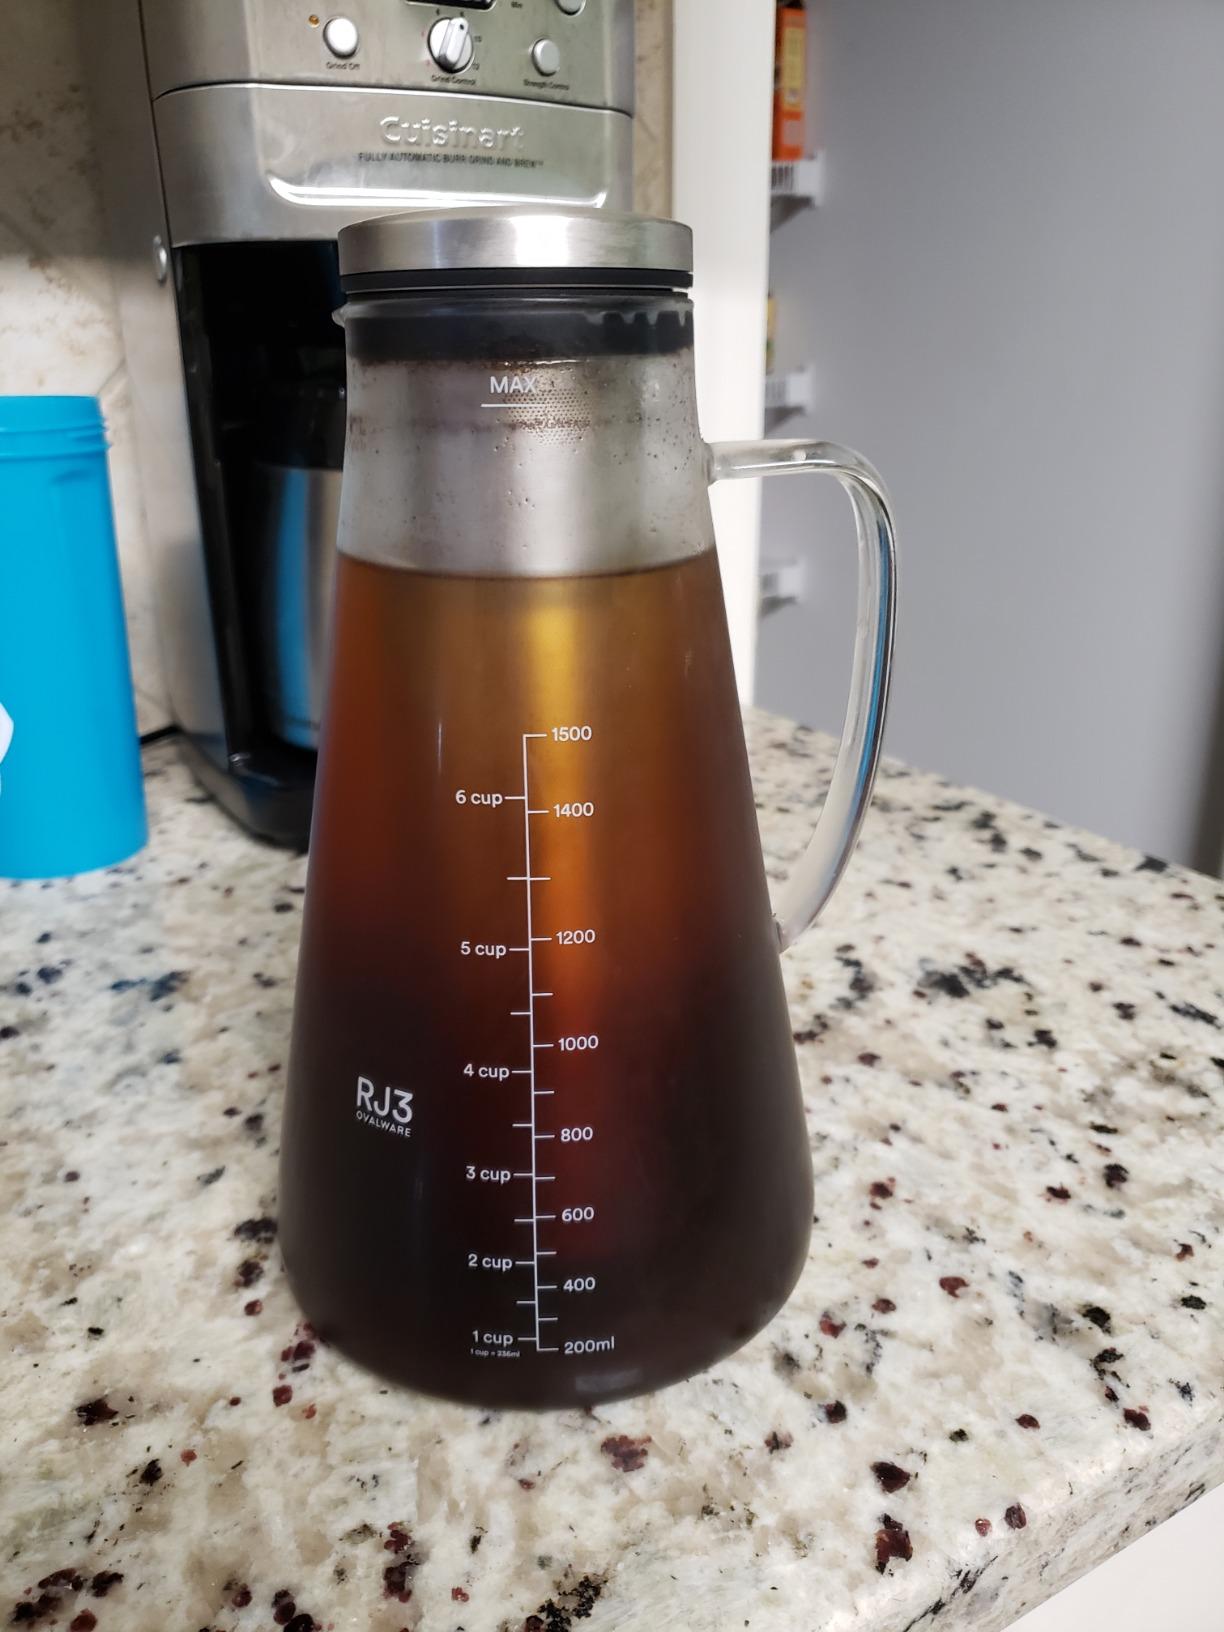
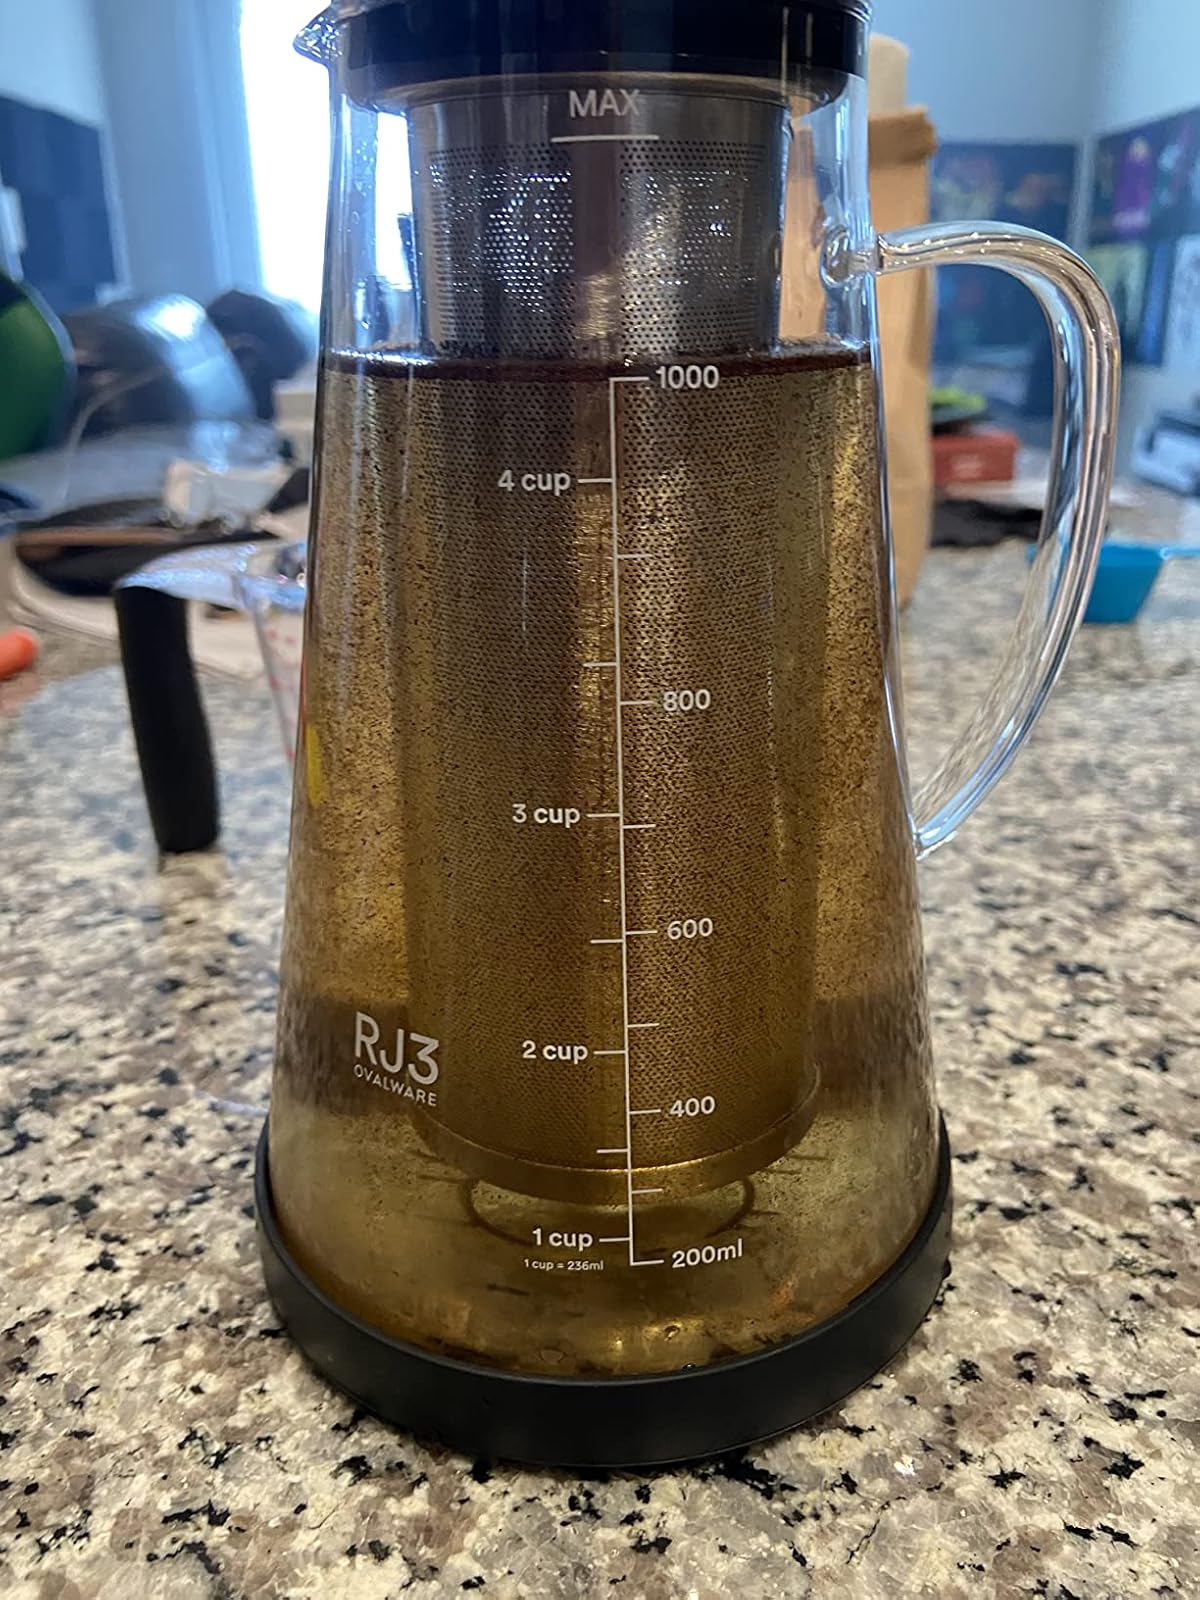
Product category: items_tea
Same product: yes